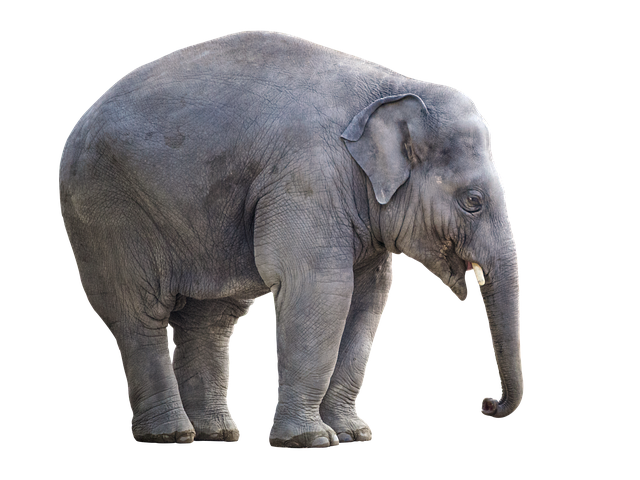
Label: elephant